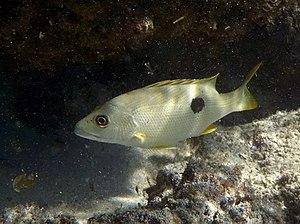
Un vivaneau à tache noire (Lutjanus monostigma) à la Réunion.
Lutjanus est un genre de poissons de la famille des Lutjanidae, appelés en français « vivaneaux ».
L'île de La Réunion est un département d'outre-mer français situé dans le sud-ouest de l'océan Indien.